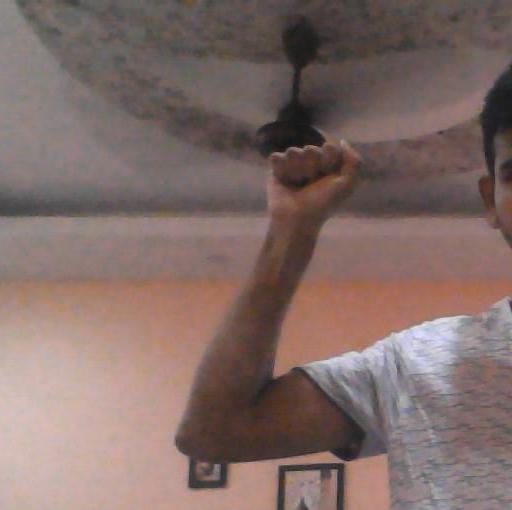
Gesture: fist